Battle of Ključ (1463)

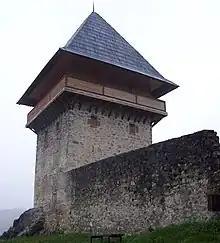
Kljuc Castle

The Battle of Kljuc is a pitched battle which took place during the conquest of Bosnia in 1463.